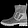
Label: Ankle boot